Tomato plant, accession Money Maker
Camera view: horizontal (90 deg, fisheye); turntable rotation: 120 degrees
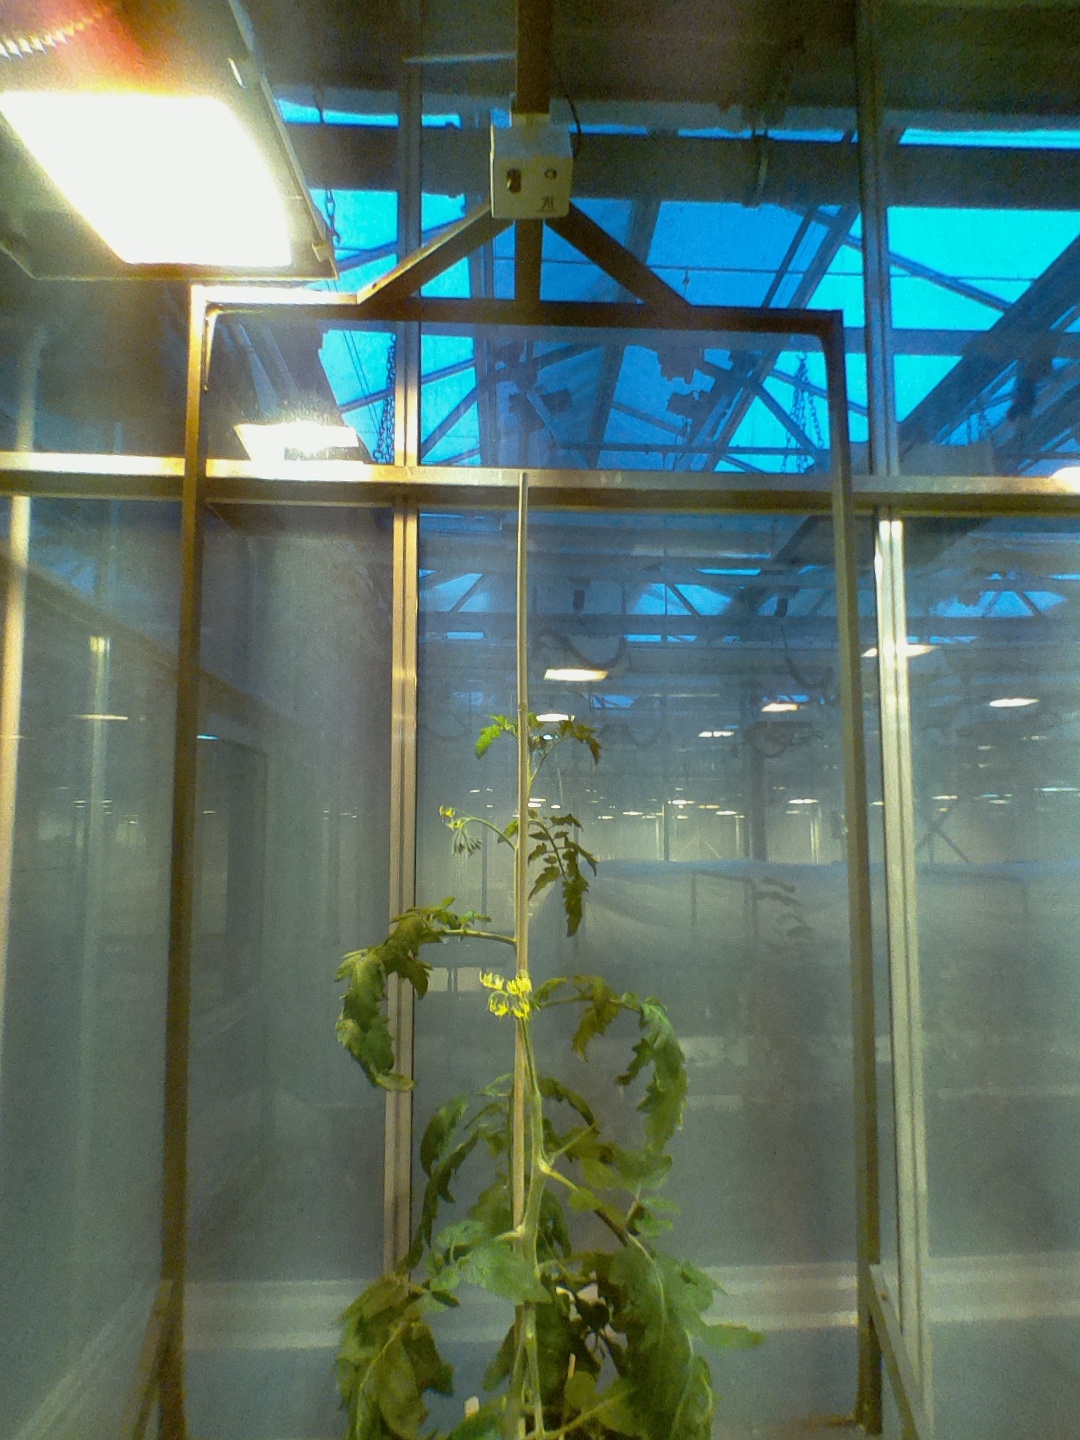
BBCH growth stage 66: Full flowering, 60%-70% of flowers open, more petals falling